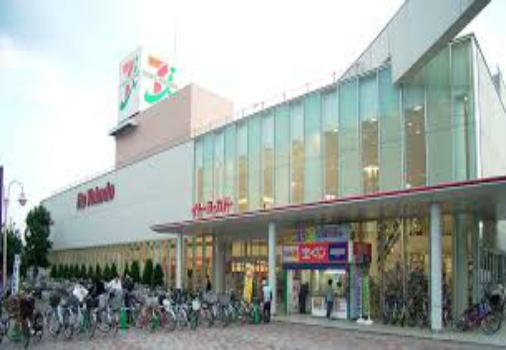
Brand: Ito-Yokado
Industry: Others